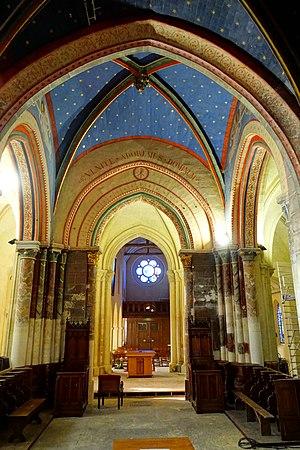
Intérieur de l'église - voir le titre du fichier.
L’église Saint-Maclou est une église catholique paroissiale située à Conflans-Sainte-Honorine, en France. Ses parties les plus anciennes remontent au deuxième et troisième quart du XIIᵉ siècle. Une autre thèse avance une origine de la fin du Xème siècle, ce que corroborerait son vocable "Saint-Maclou" donné par l'évêque de Paris, suzerain du lieu. Ce sont la nef basilicale, la base du clocher central et certains éléments de la première travée du chœur. Ces parties sont de style roman tardif, comme le montrent les chapiteaux sculptés autour de la base du clocher notamment, ainsi que la voûte d'ogives archaïque de cette même travée. Cependant, les piles cantonnées de multiples colonnettes, la modénature évoluée, le recours aux voûtes d'ogives pour les parties orientales, et l'emploi systématique de l'arc brisé, annoncent déjà l'architecture gothique.